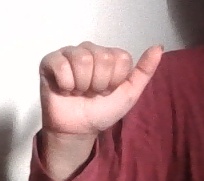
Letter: dhad